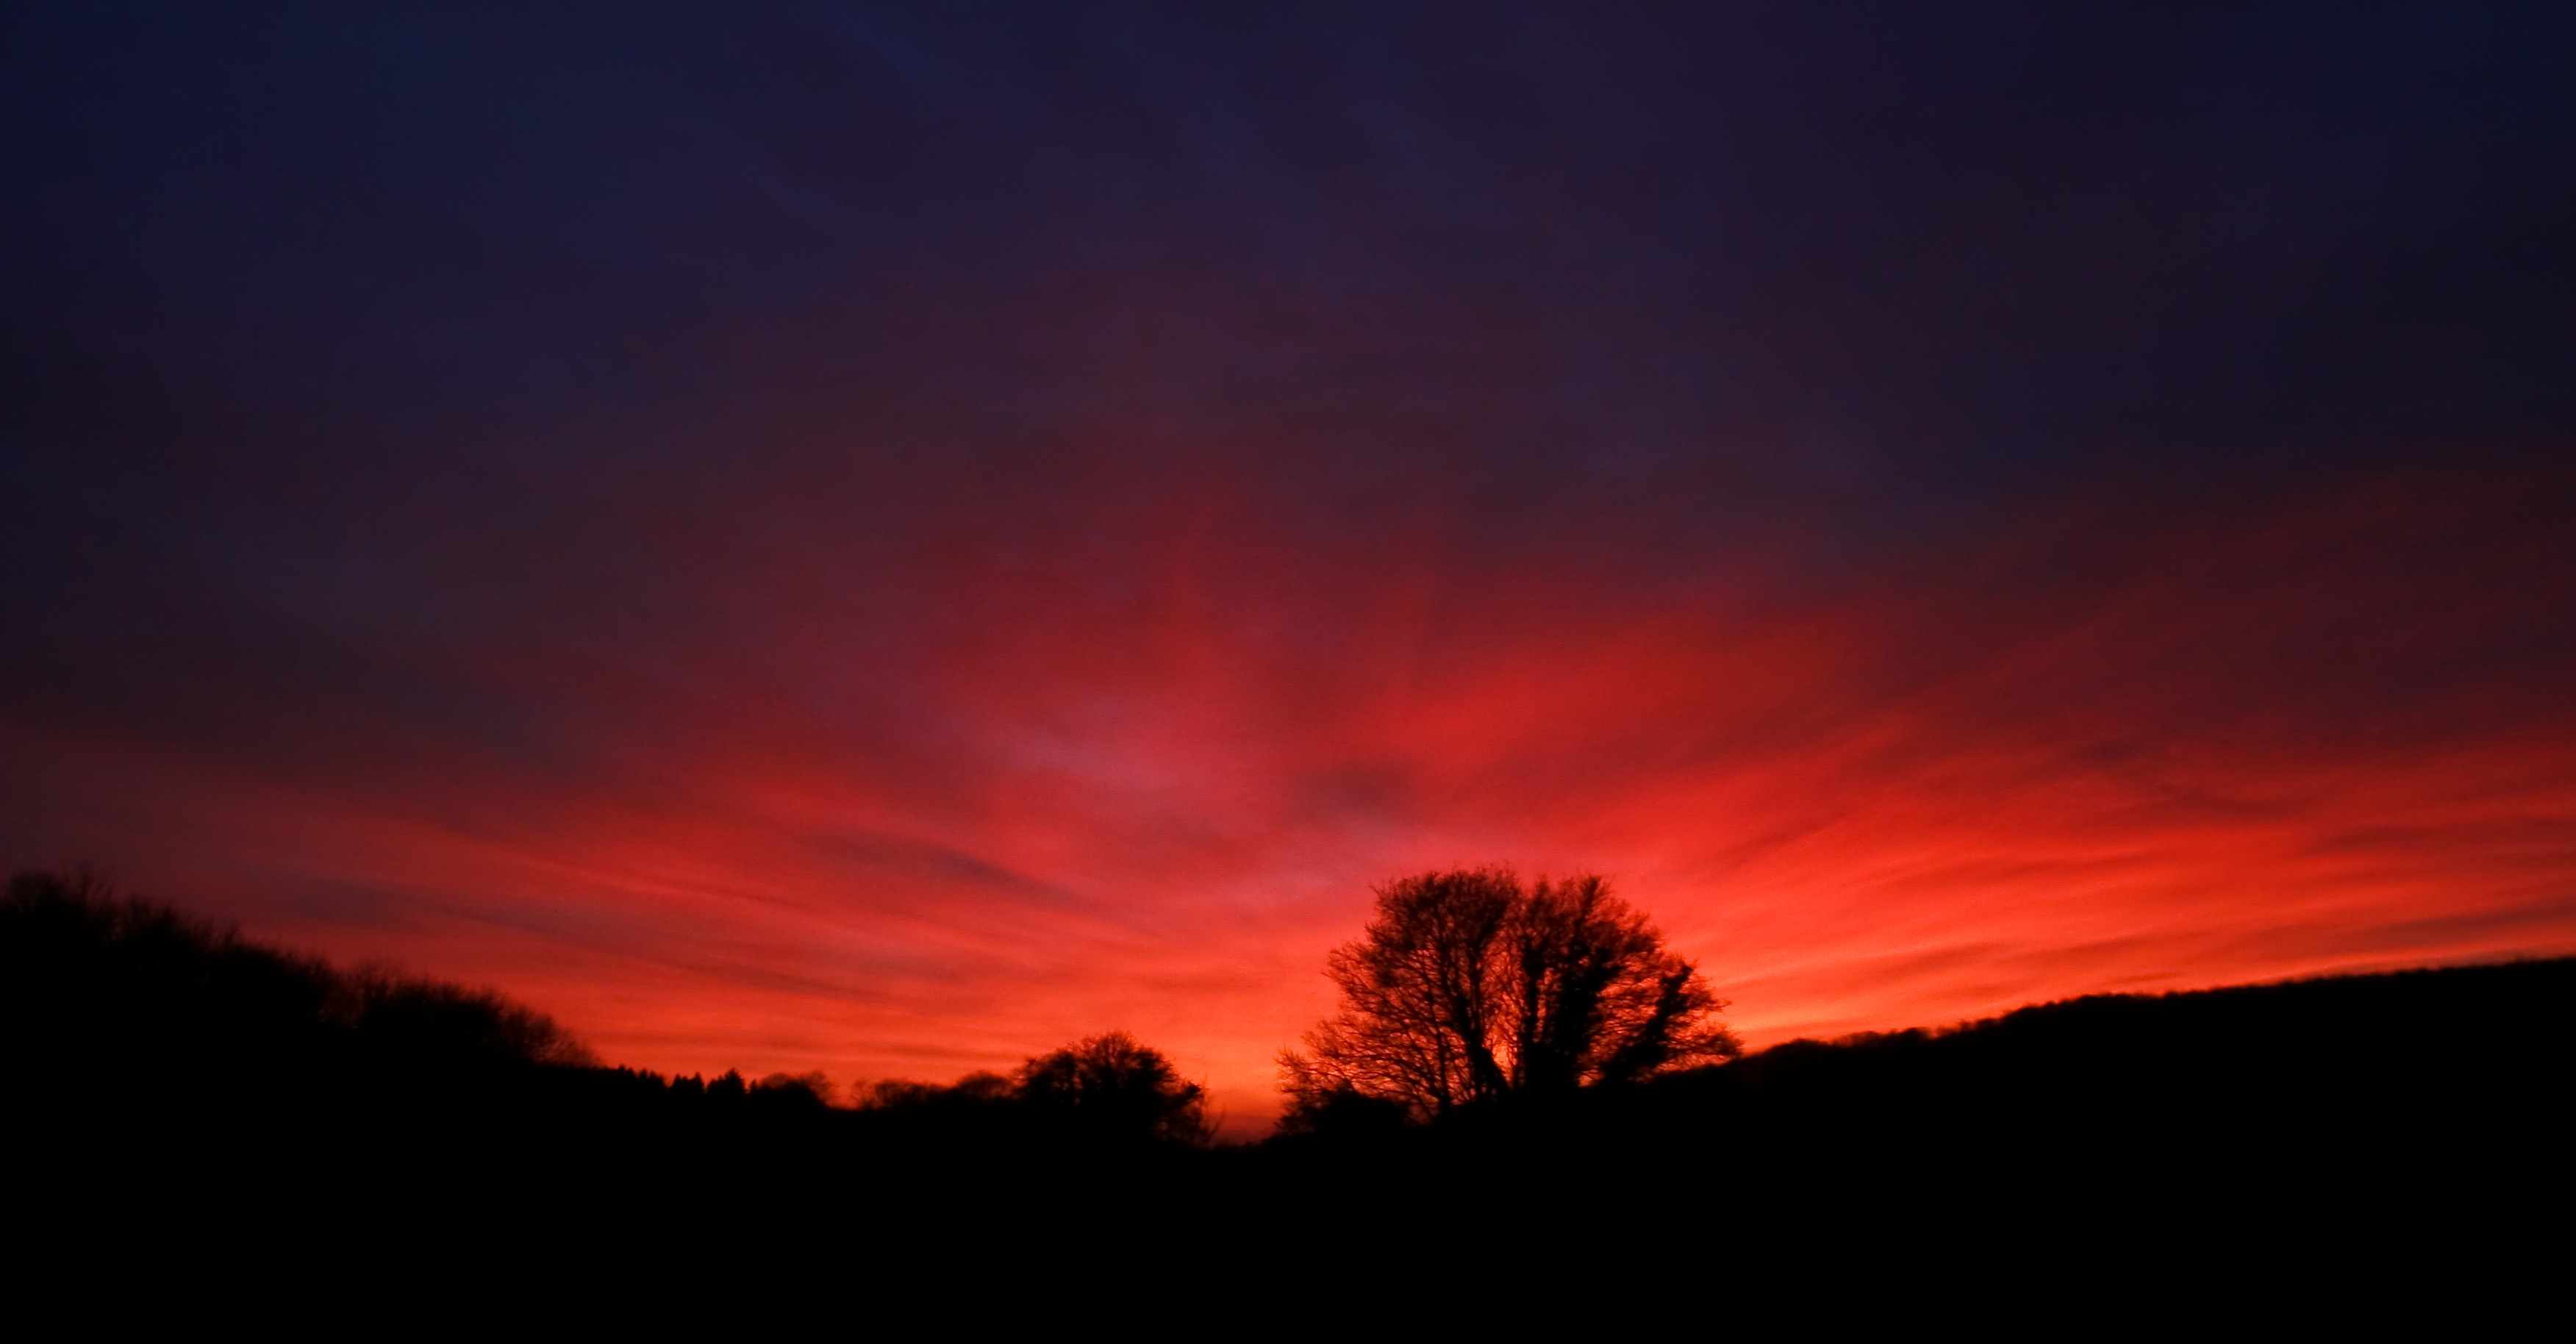
tree, horizon, cloud, sky, sun, sunrise, sunset, morning, dawn, atmosphere, dusk, evening, afterglow, red sky at morning